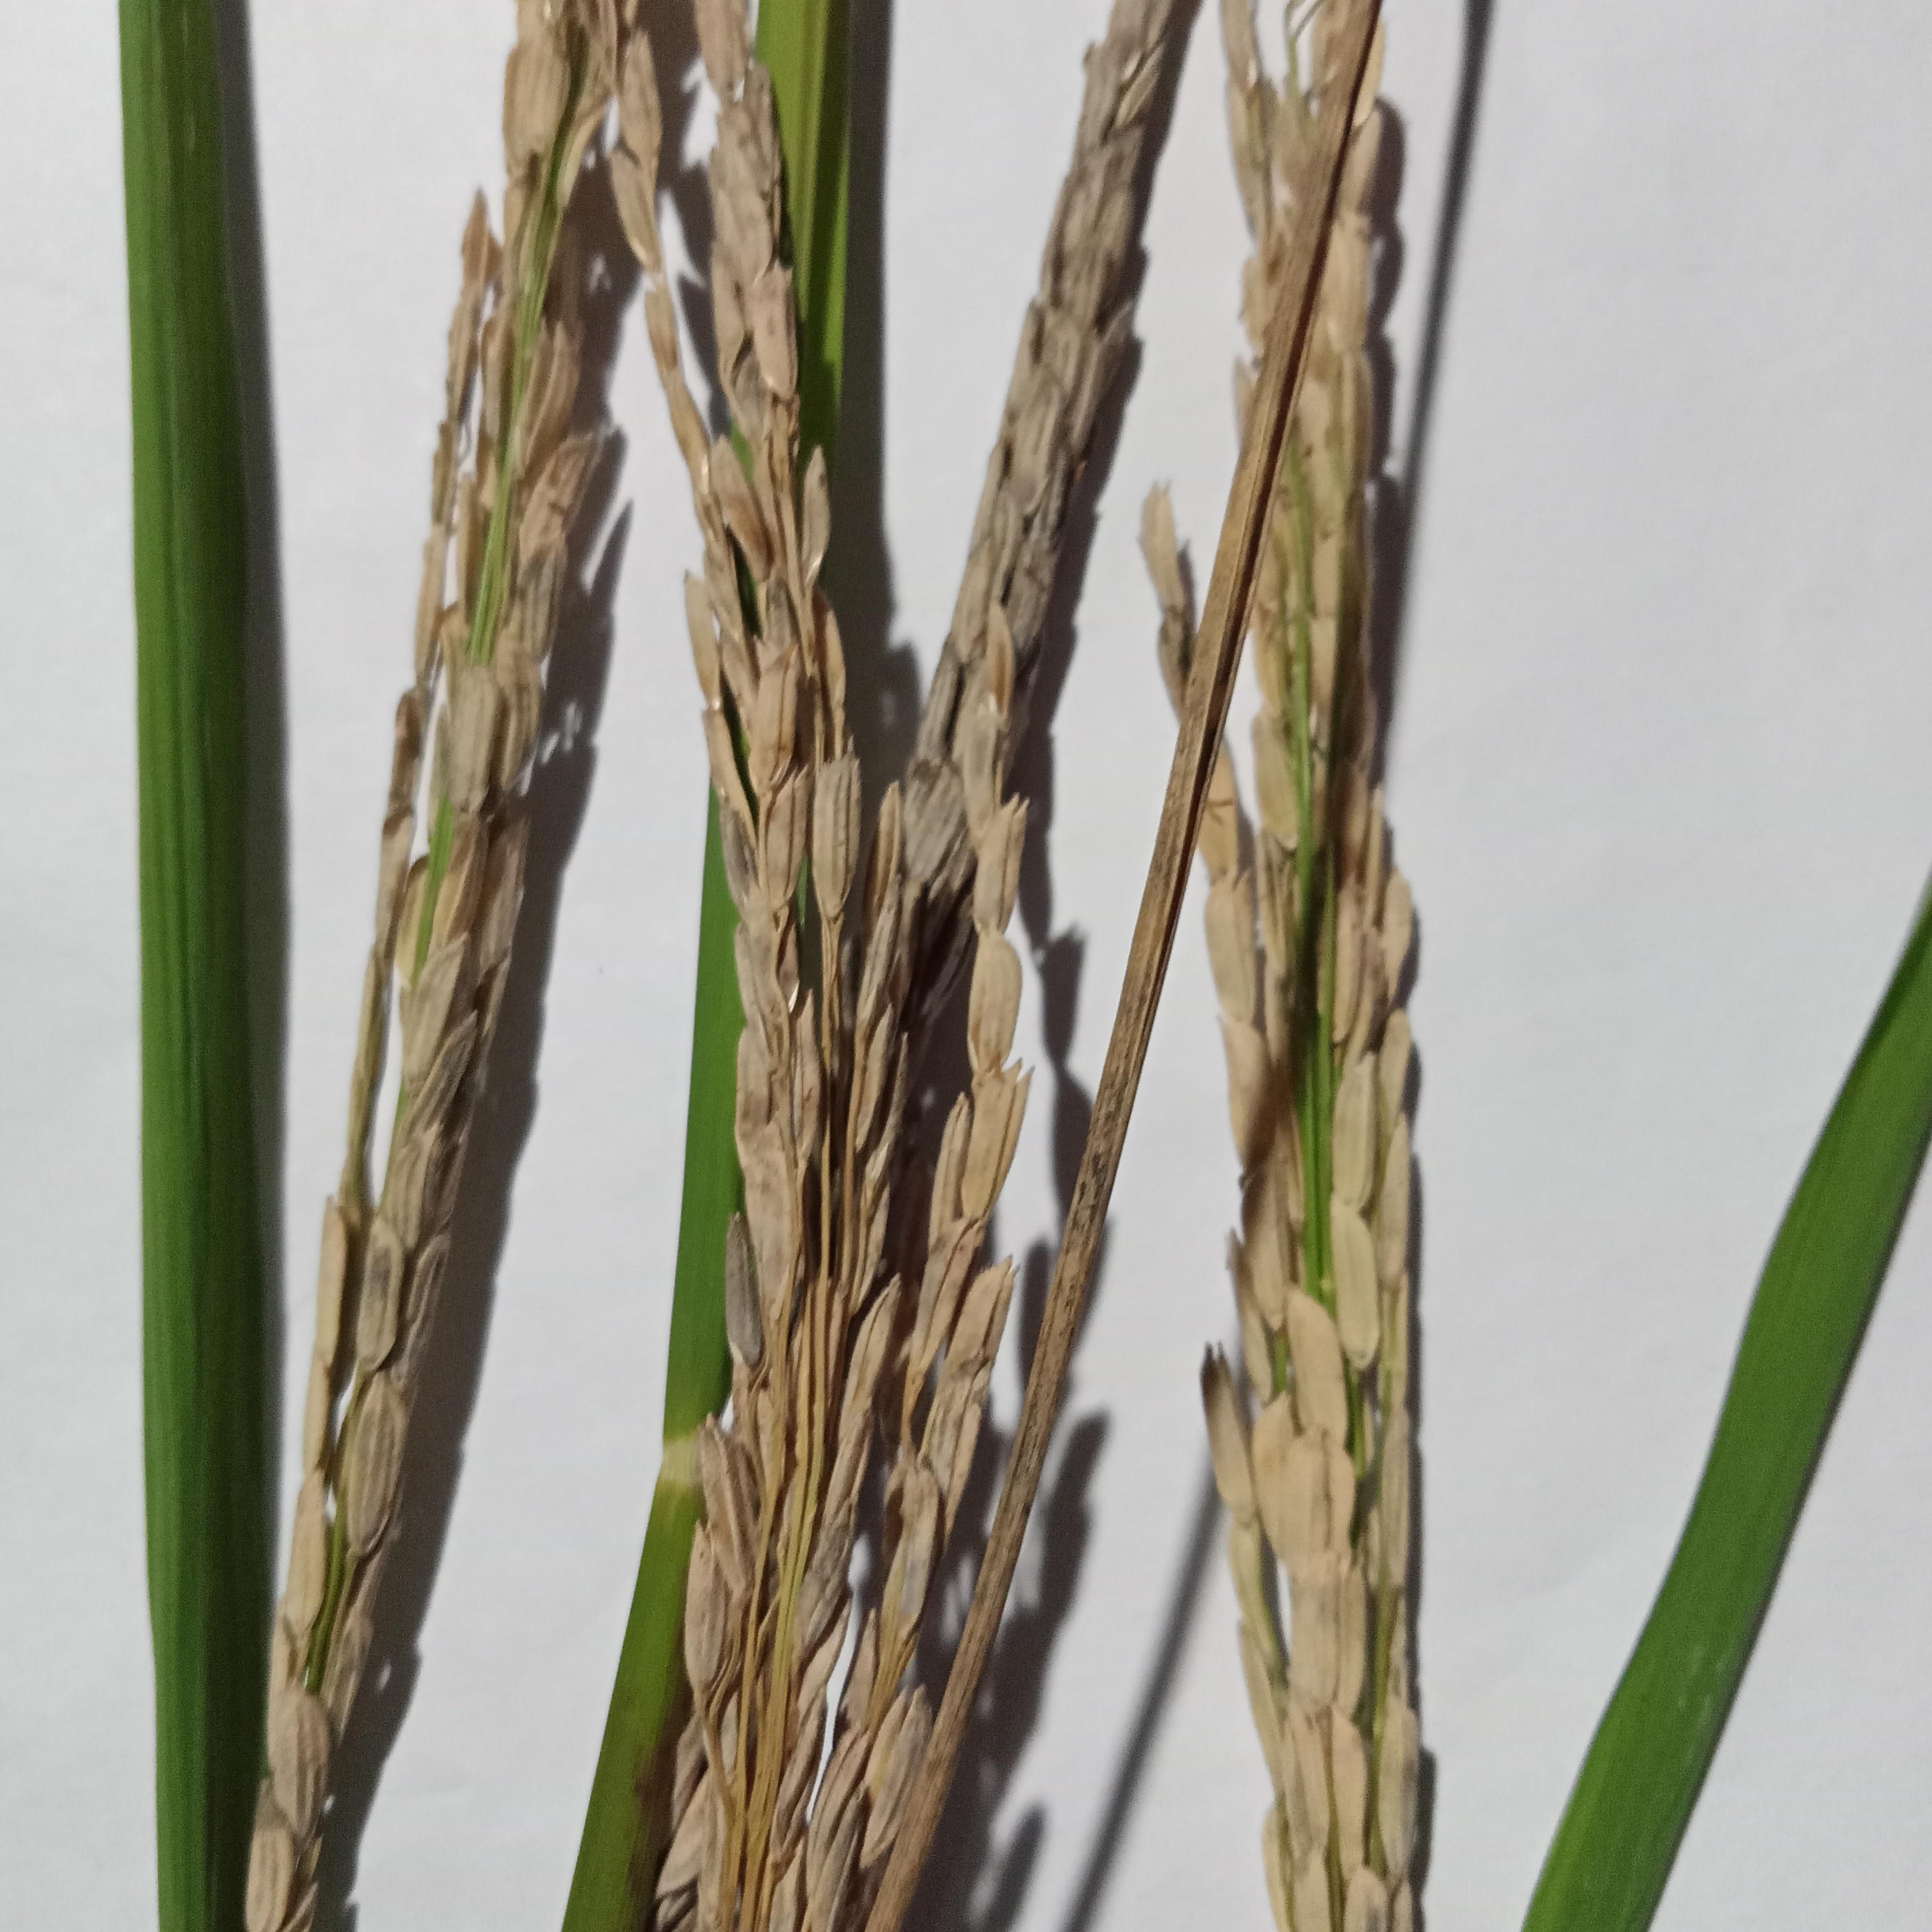
Label: Rice___Neck_Blast